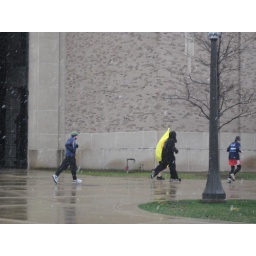
A gorilla and a banana running a half-marathon around campus.